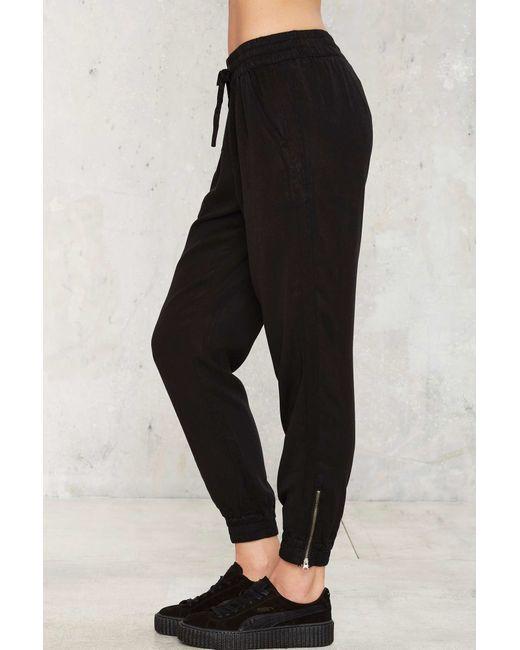
schwarze Joggerhose mit Reißverschluss, dicker Bund